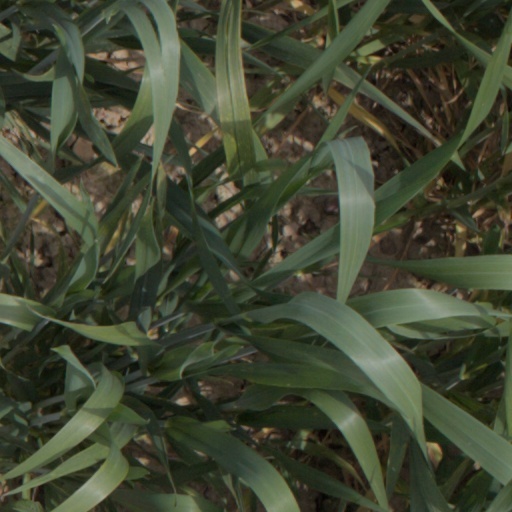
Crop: wheat